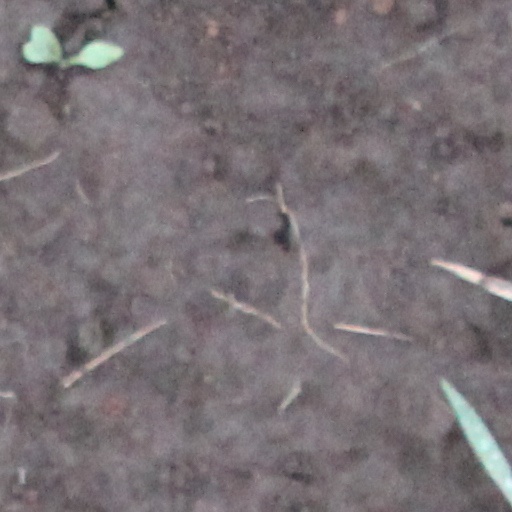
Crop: wheat